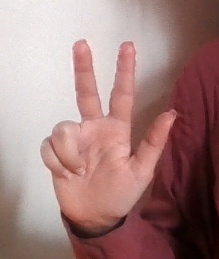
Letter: al